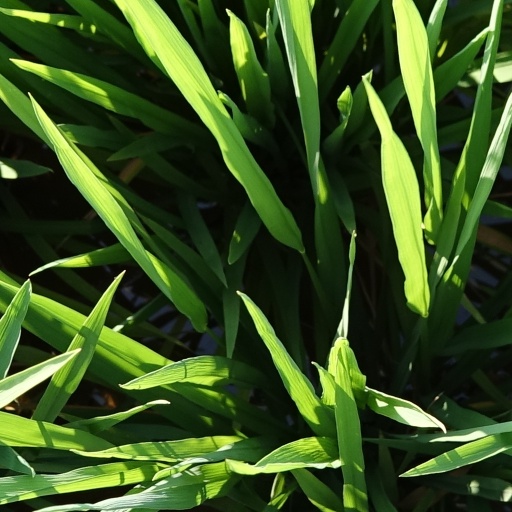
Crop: rice